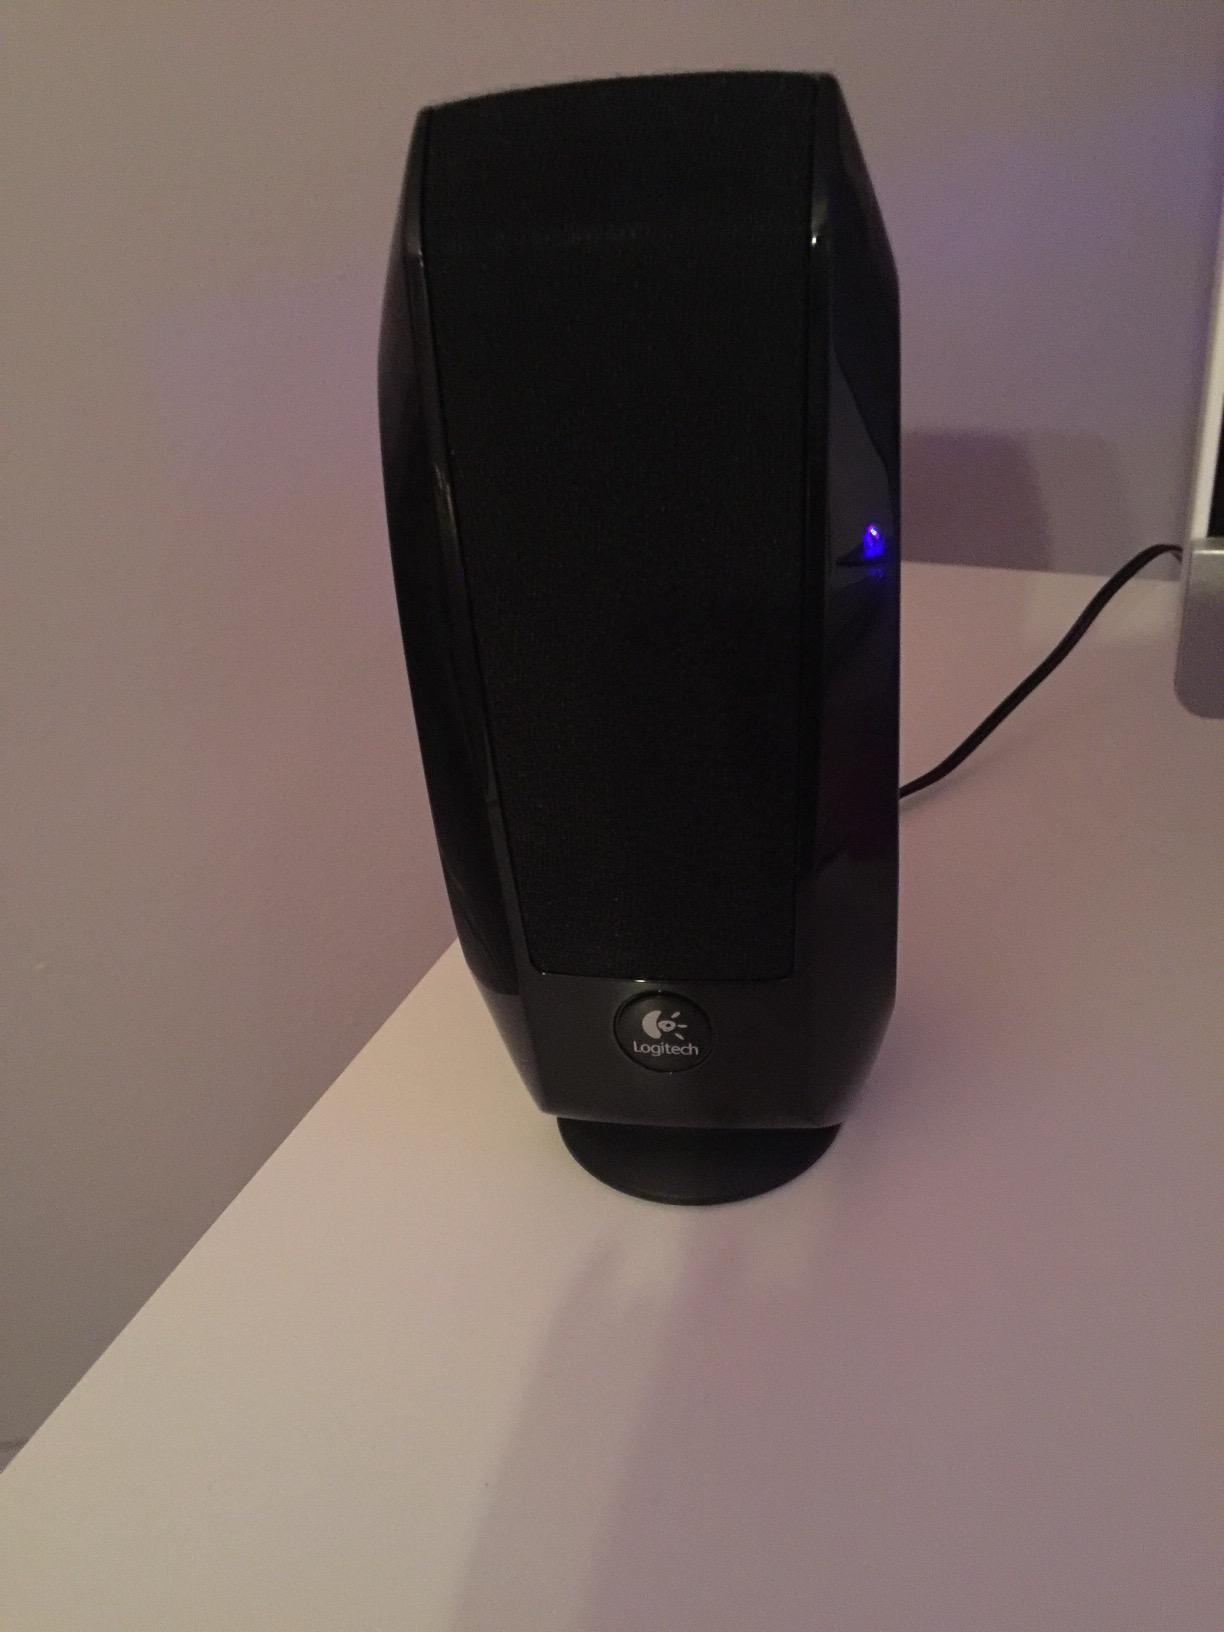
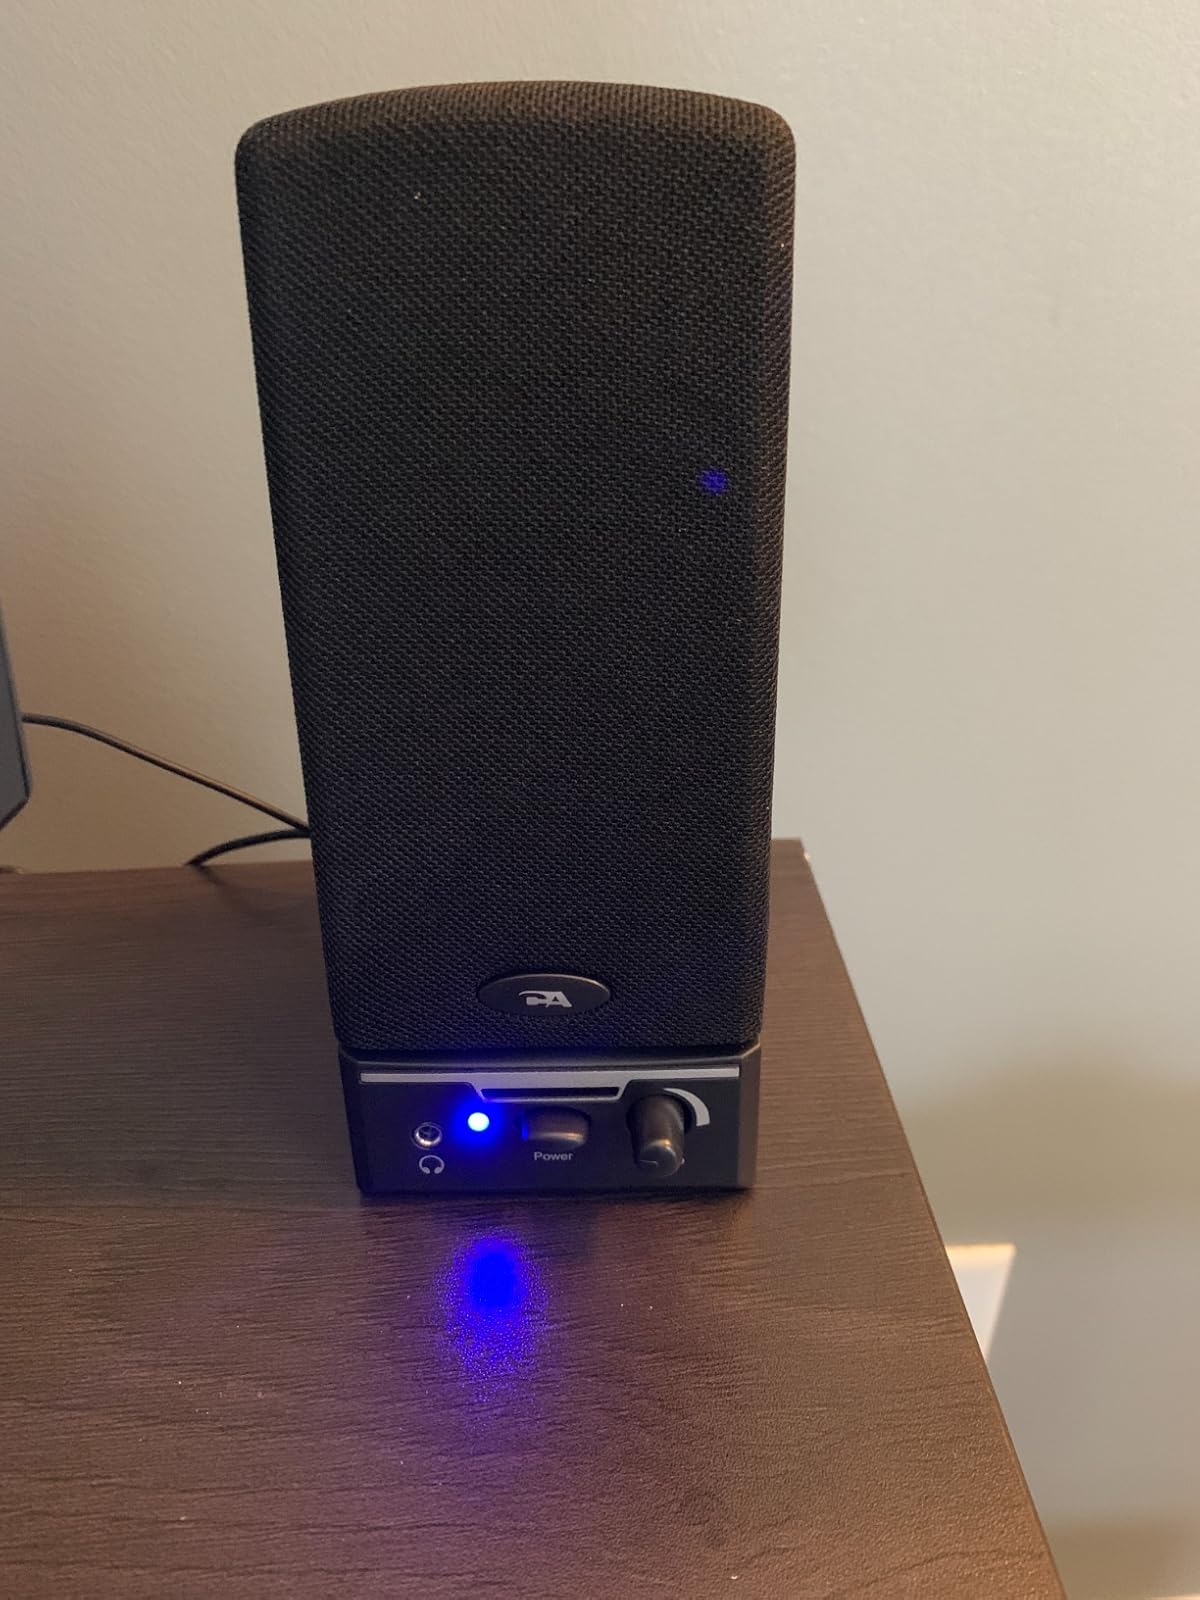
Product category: speaker
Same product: no